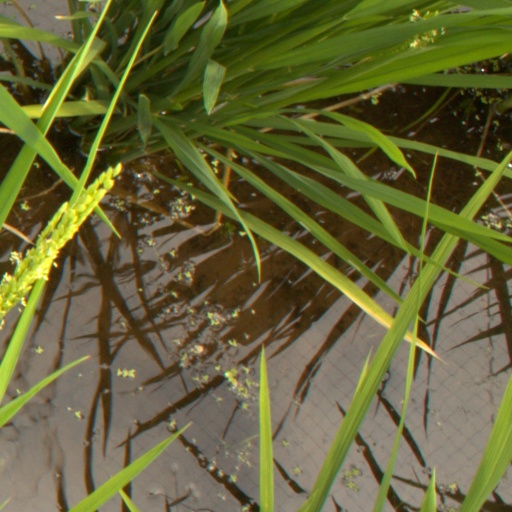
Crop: rice